Ontario Highway 105

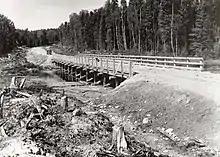
Highway 105 south of Red Lake in 1947

Following the end of the war, advances in machinery and construction techniques as well as new deposits found near Red Lake resulted in an increased push for a road link with the rest of the province. Mine owners, such as Jack Hammell, as well as the Red Lake Chamber of Commerce continued to petition the government in the face of quickly increasing mine output.